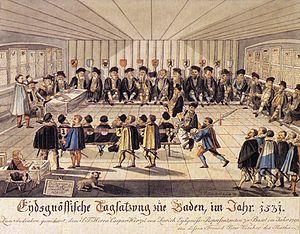
La Diète fédérale, à Baden en 1531.
La Confédération des XIII cantons désigne l'une des étapes de l'histoire de l'ancienne Confédération suisse venant après la Confédération des VIII cantons, comprise entre l'adhésion de Soleure et Fribourg le 22 décembre 1481 et la Révolution française de 1789, suivie par la République helvétique le 5 mars 1798.
La Diète fédérale est, jusqu'en 1848, l'assemblée des députés des cantons suisses.